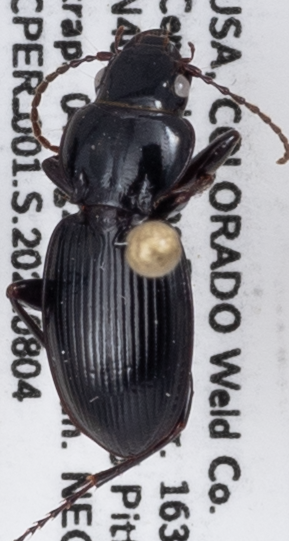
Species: Cyclotrachelus constrictus
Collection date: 2021-08-04
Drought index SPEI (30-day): -1.106
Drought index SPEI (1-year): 0.03
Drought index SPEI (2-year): -0.446